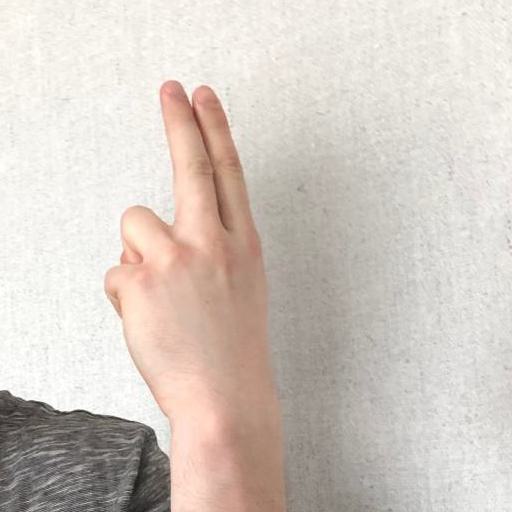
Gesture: two_up_inverted